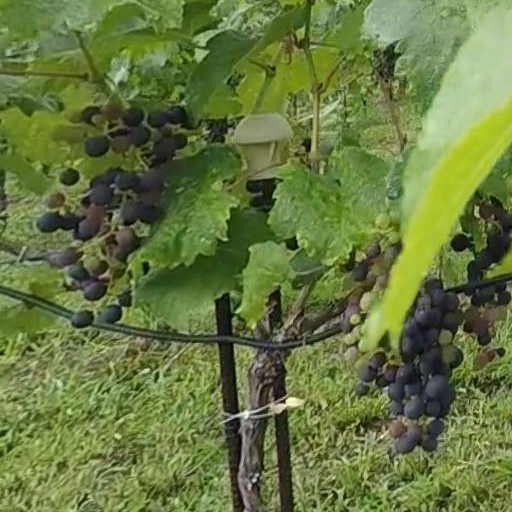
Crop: grape